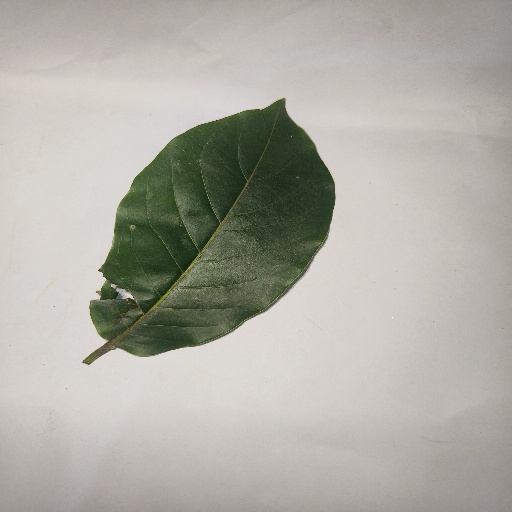
Species: HariTaki
Leaf condition: Shot Hole